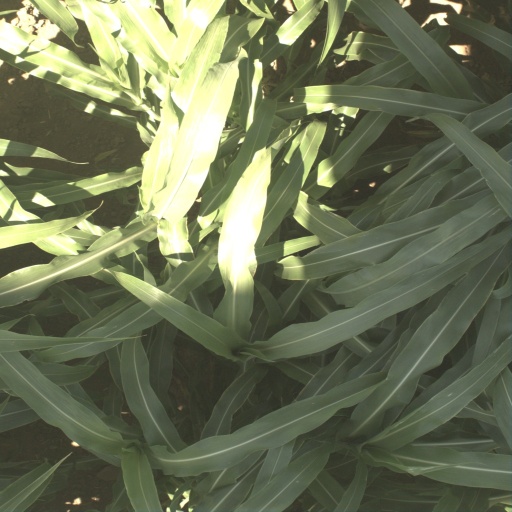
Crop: sorghum